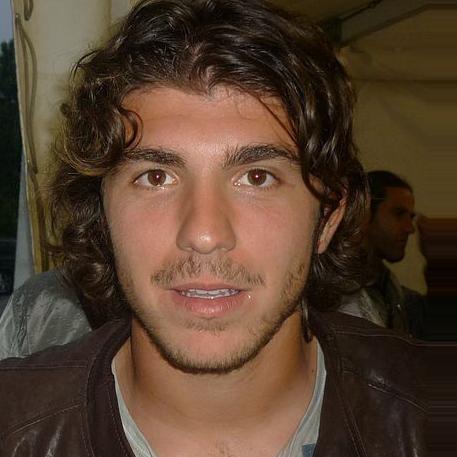
Age: 21